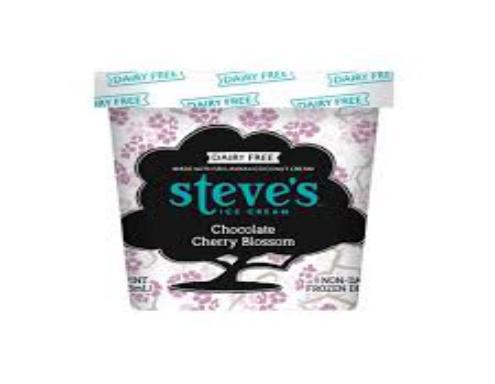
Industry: Food